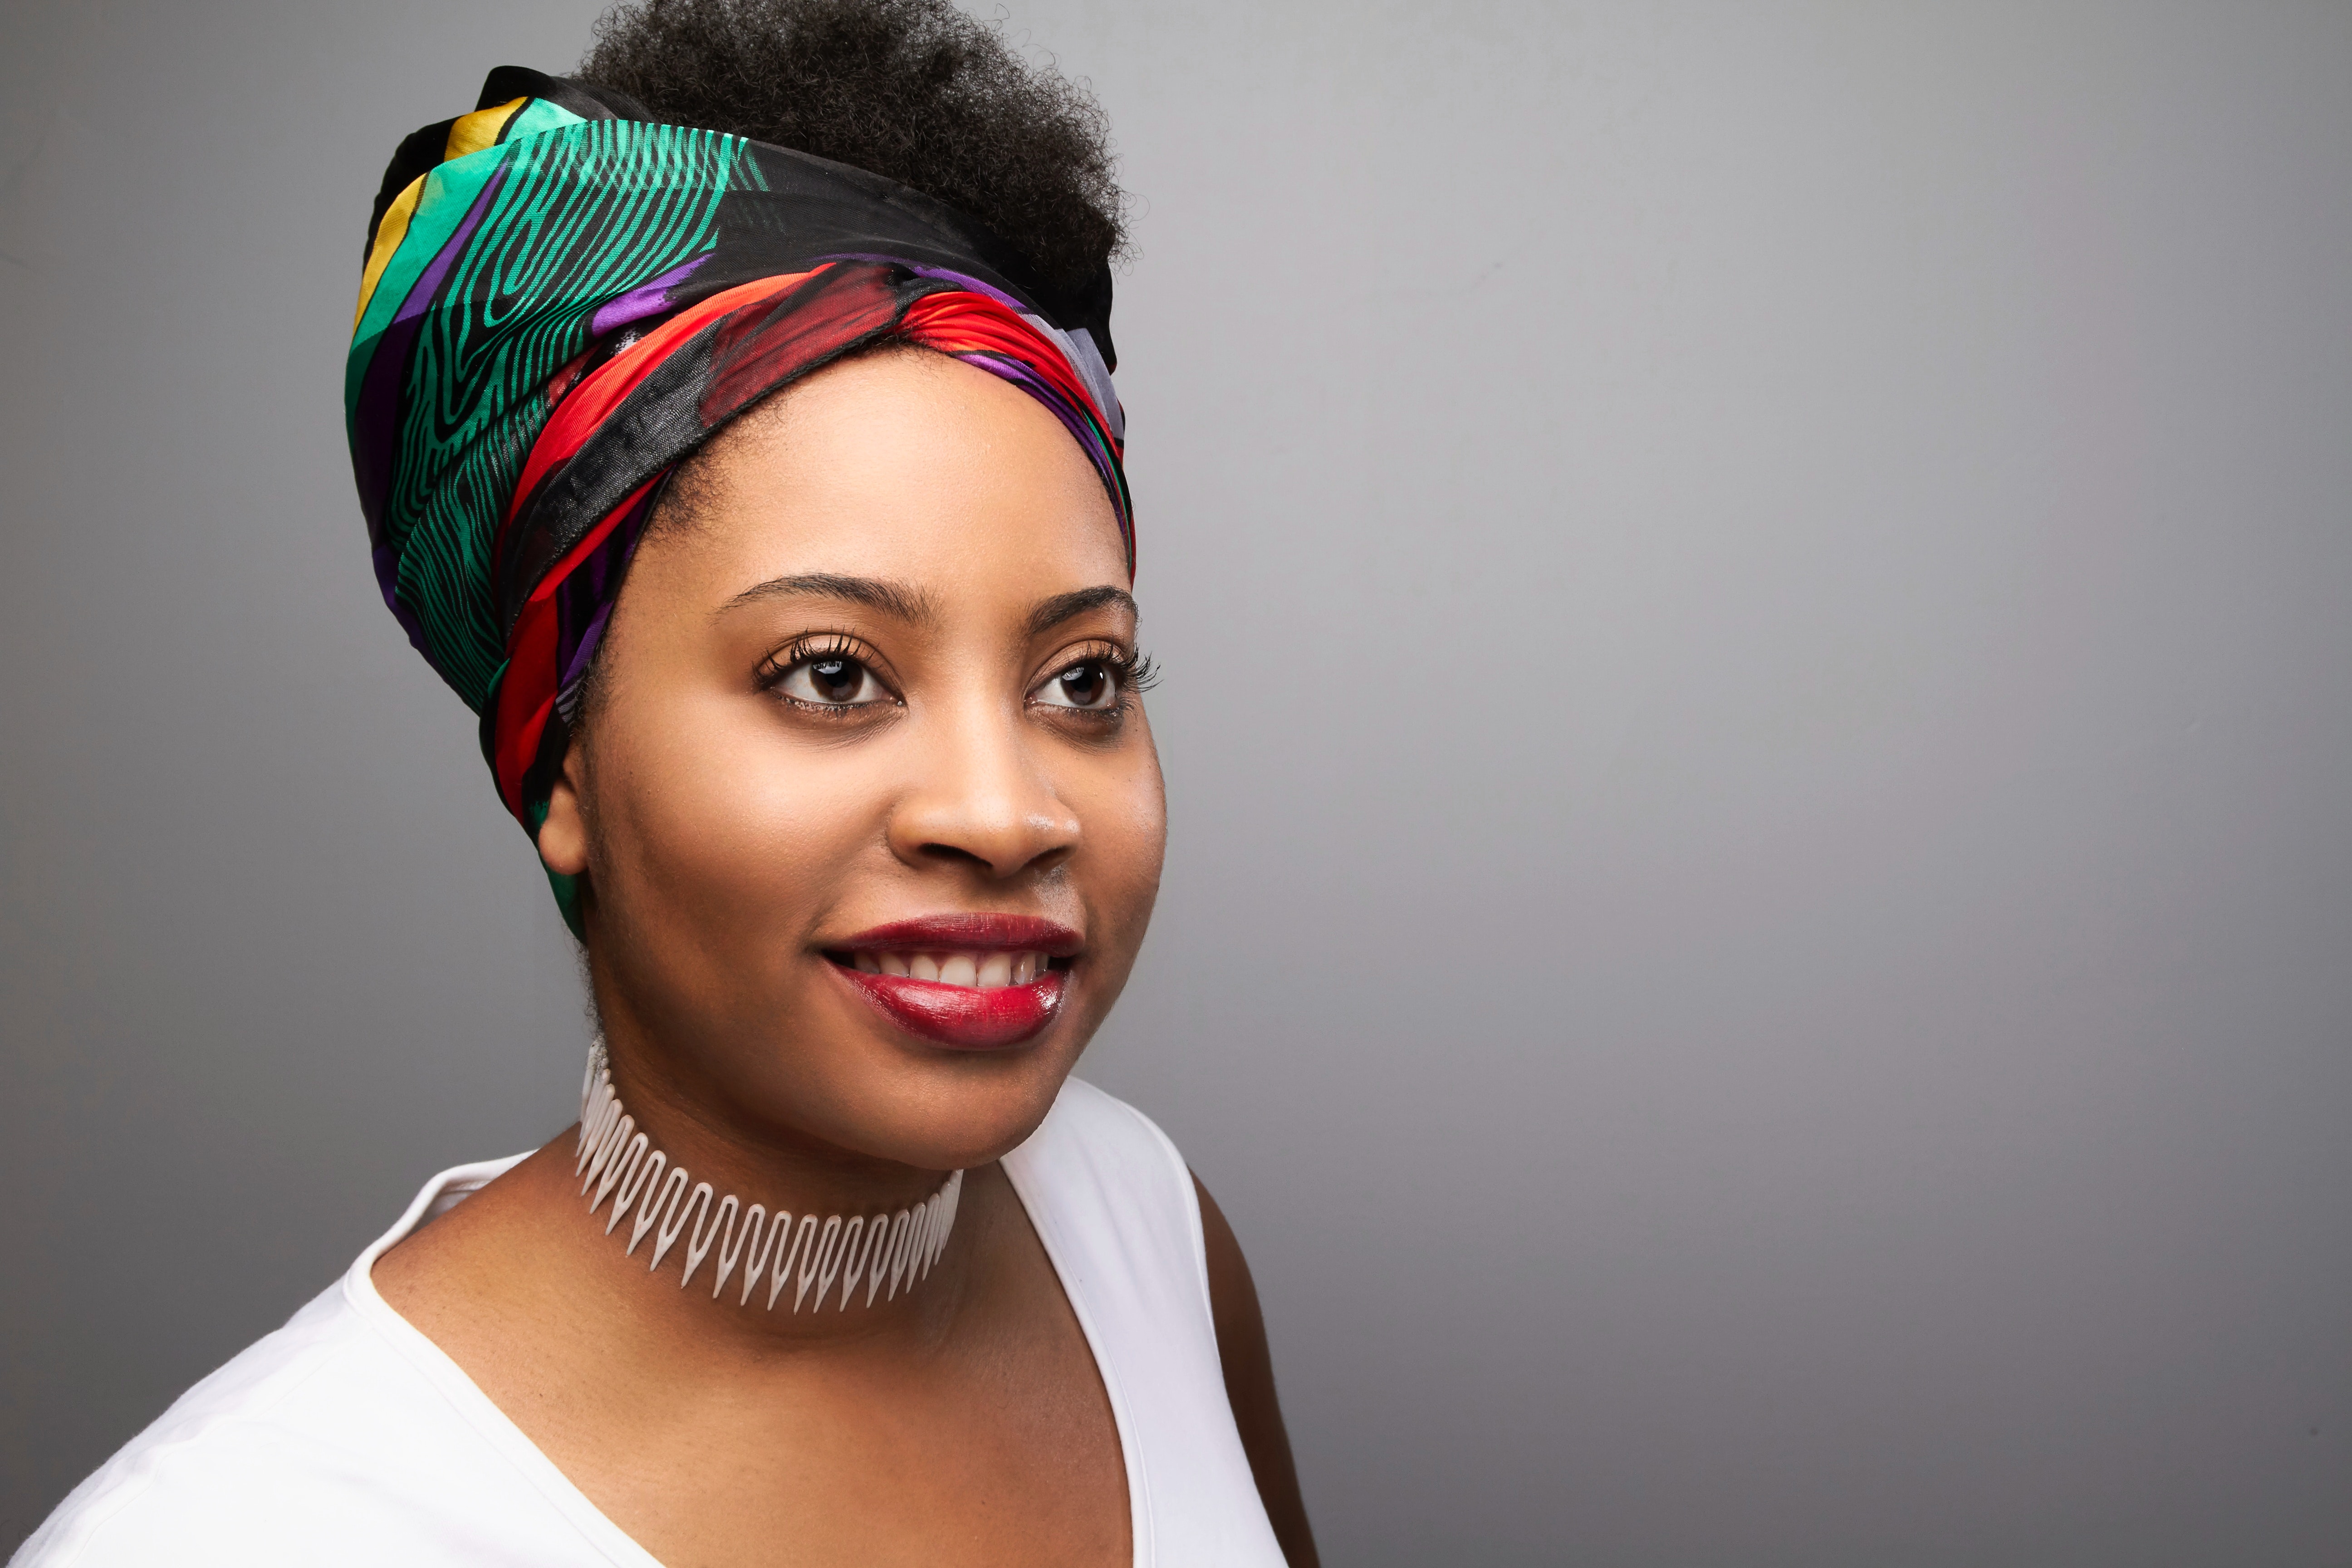
hair, face, white, skin, lip, beauty, head, eyebrow, hairstyle, turban, forehead, hair accessory, headgear, close up, fashion accessory, black hair, headpiece, photography, tradition, smile, jewellery, portrait photography, ear, photo shoot